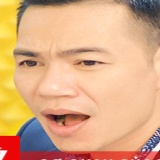
ca sĩ Đinh Duy Chinh